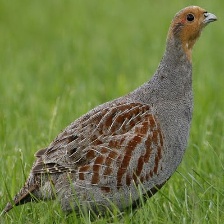
Species: GRAY PARTRIDGE
Scientific name: PERDIX PERDIX
ImageNet parent category: partridge